Courage Compétition

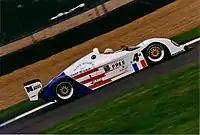
A Porsche-powered Courage C36 participating in the International Sports Racing Series

Due to rule changes in sportscar racing, Courage was shuffled to the C2 class (cars complying with the older rules) for Le Mans in 1991 and C3 (a class for Porsche-powered cars) in 1992, and no longer able to run in the diminishing World Sportscar Championship due to their continued usage of the Porsche turbocharged Flat-6, which was no longer legal in WSC. However, at Le Mans the C3-class Courage C28LM took class victory and finished 6th overall. This car was driven by Porsche factory driver Henri Pescarolo who would form a relationship with Courage in the later years.